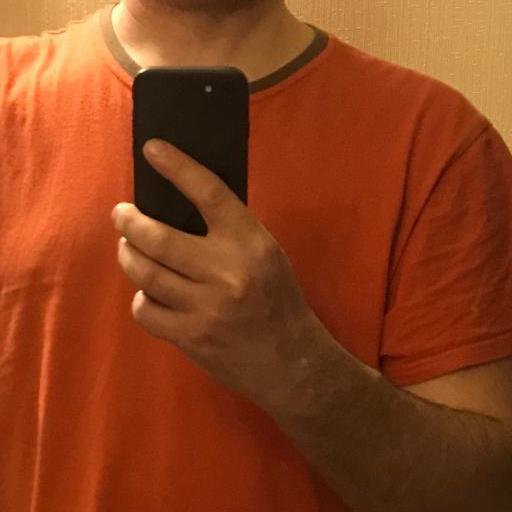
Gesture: no_gesture